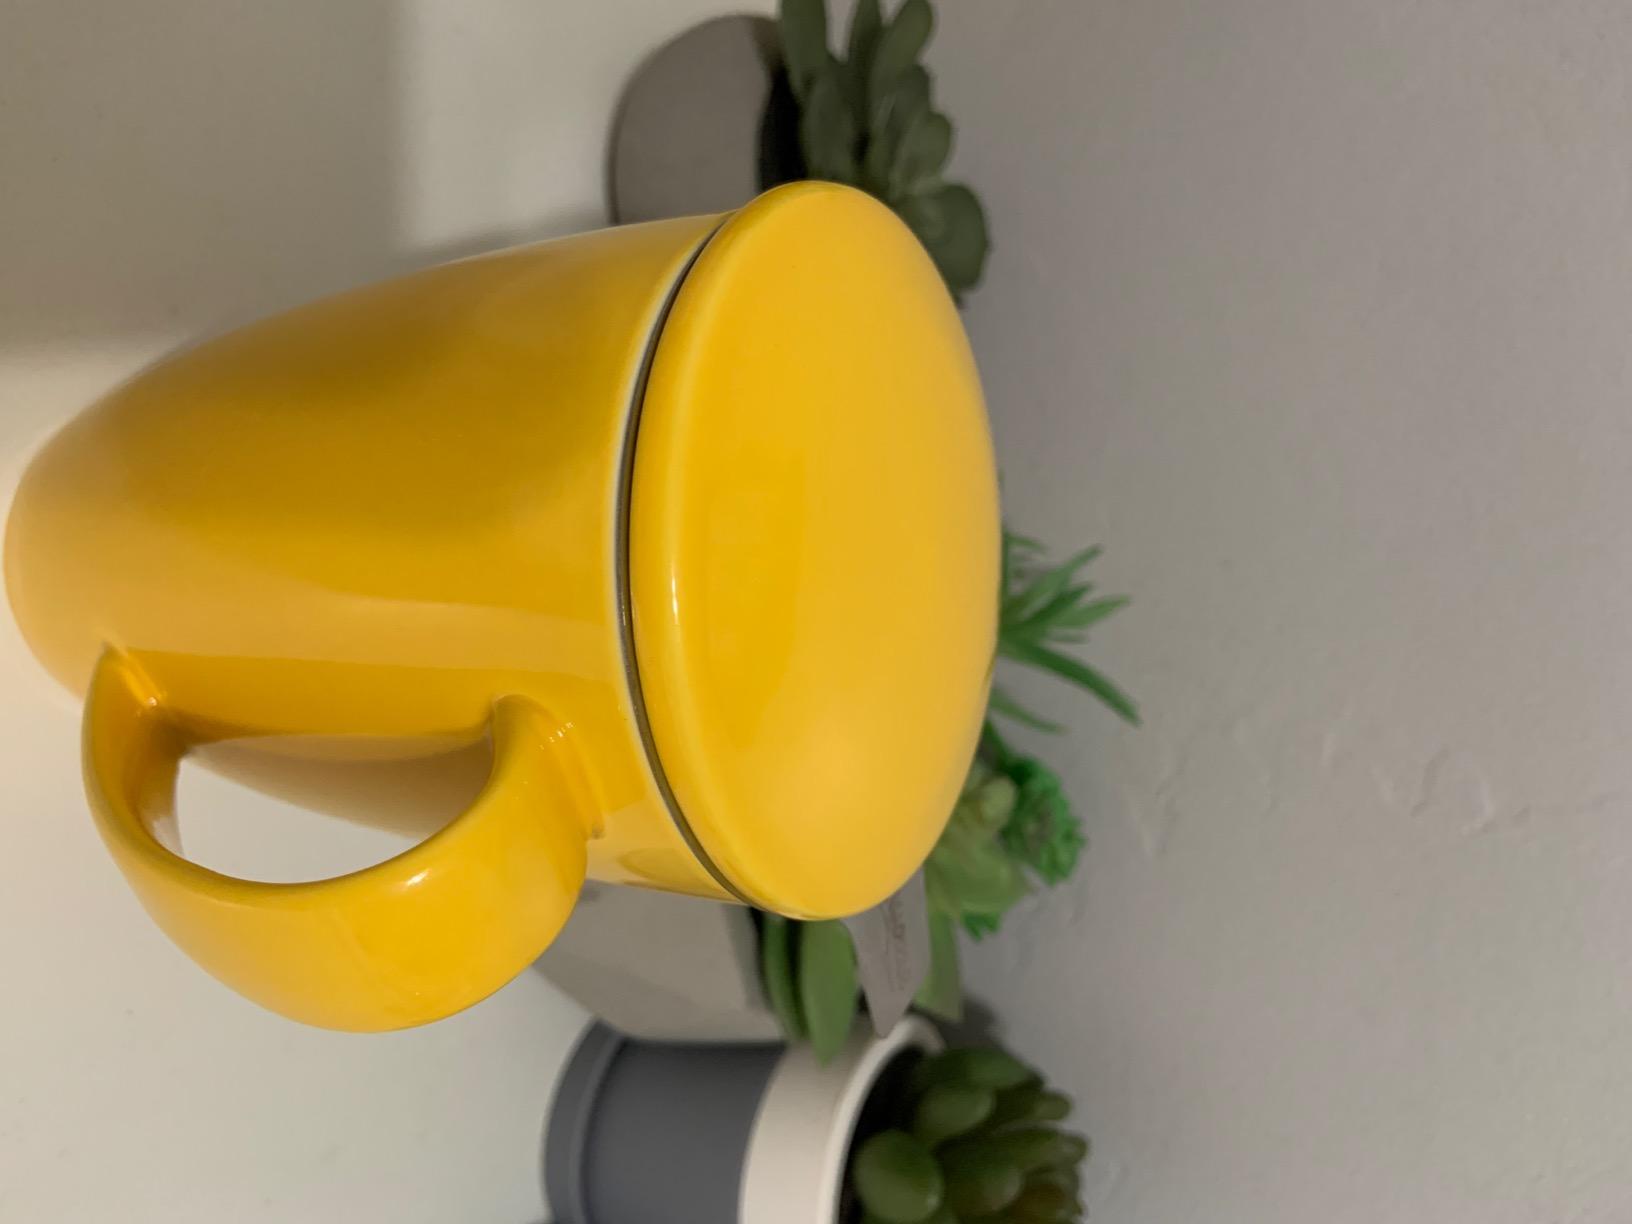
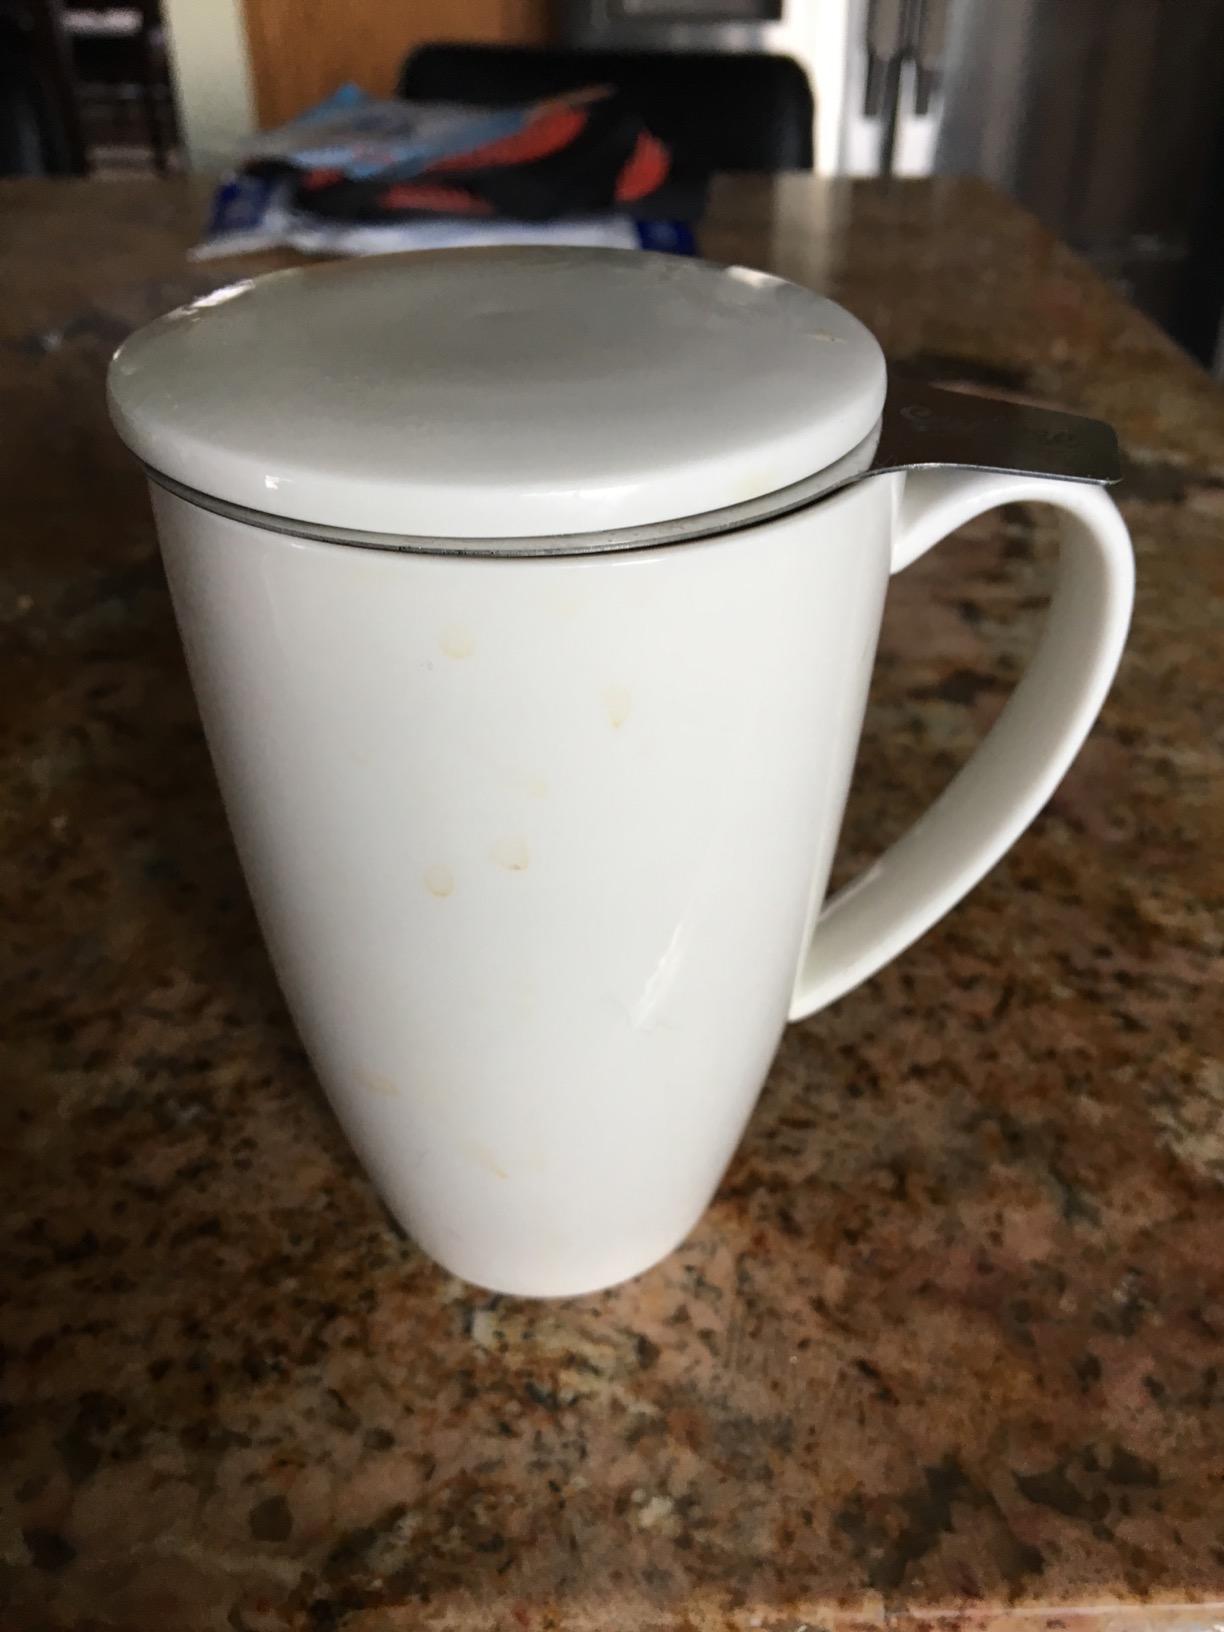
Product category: items_mug
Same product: no